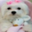
Label: dog